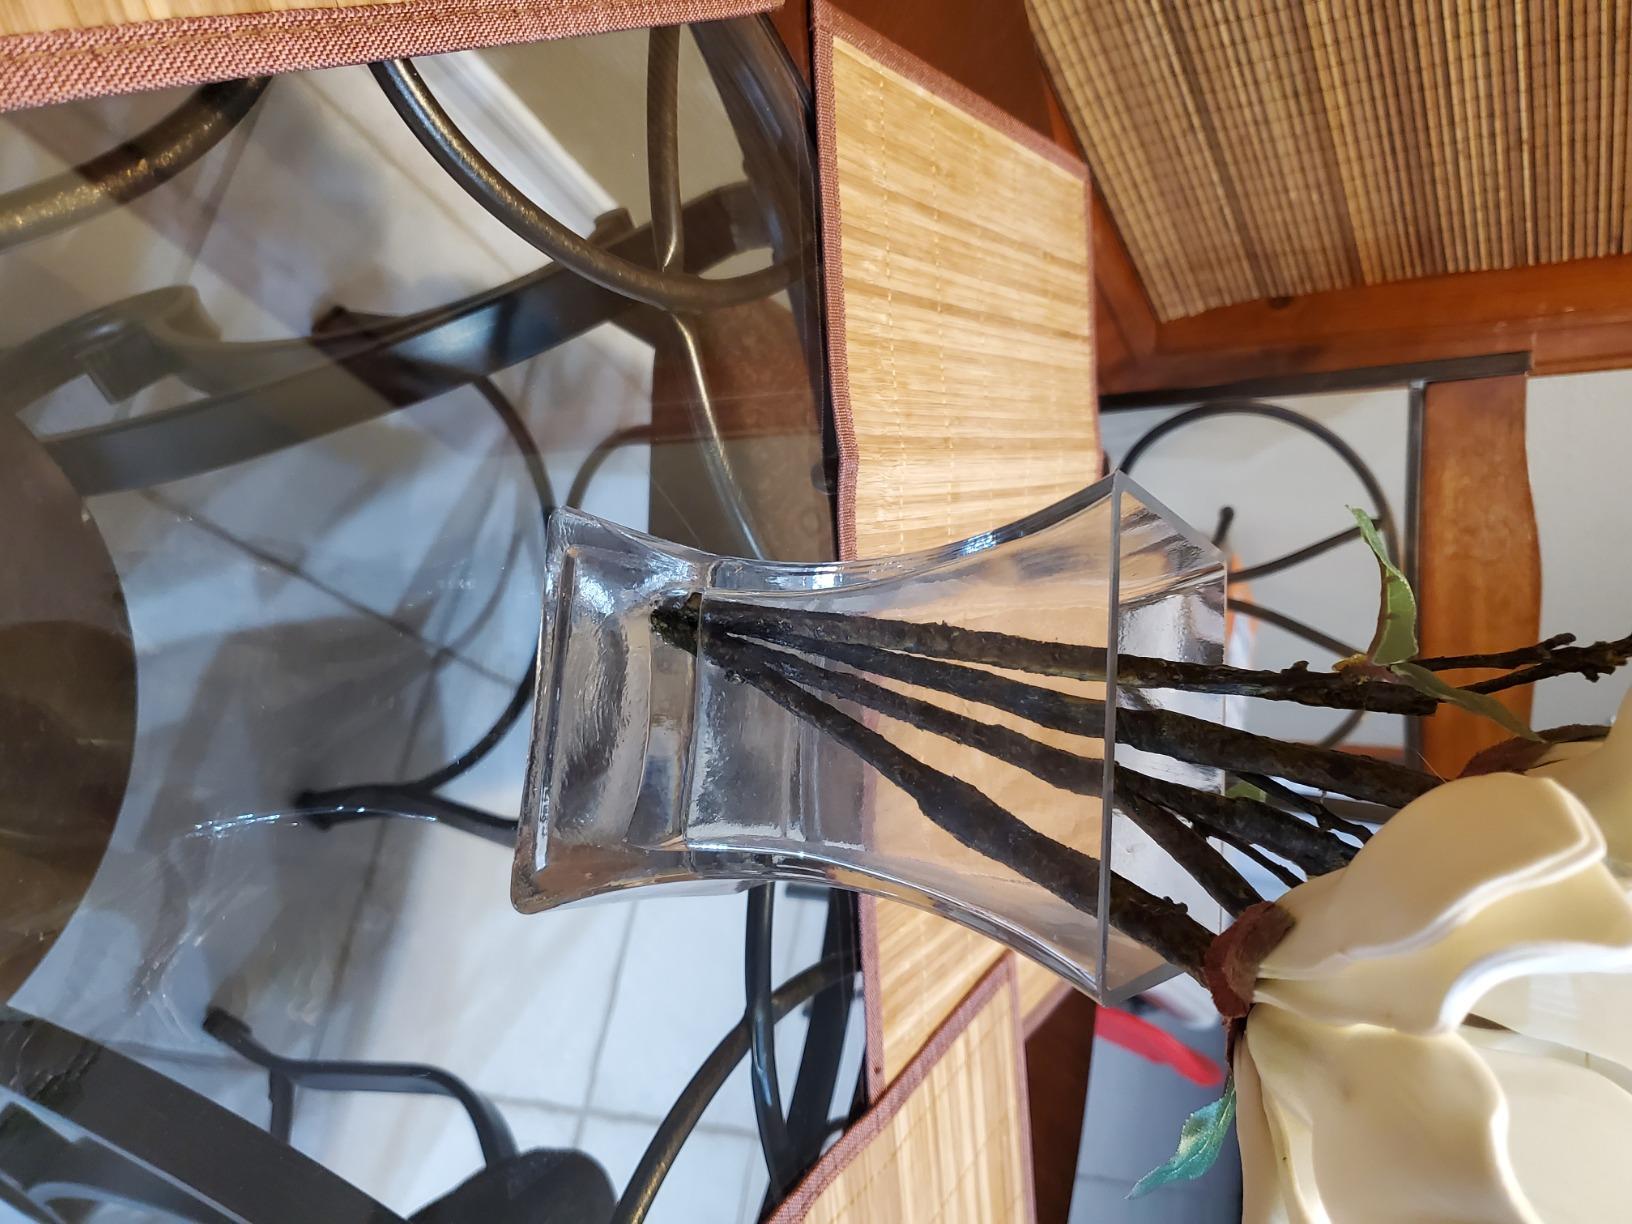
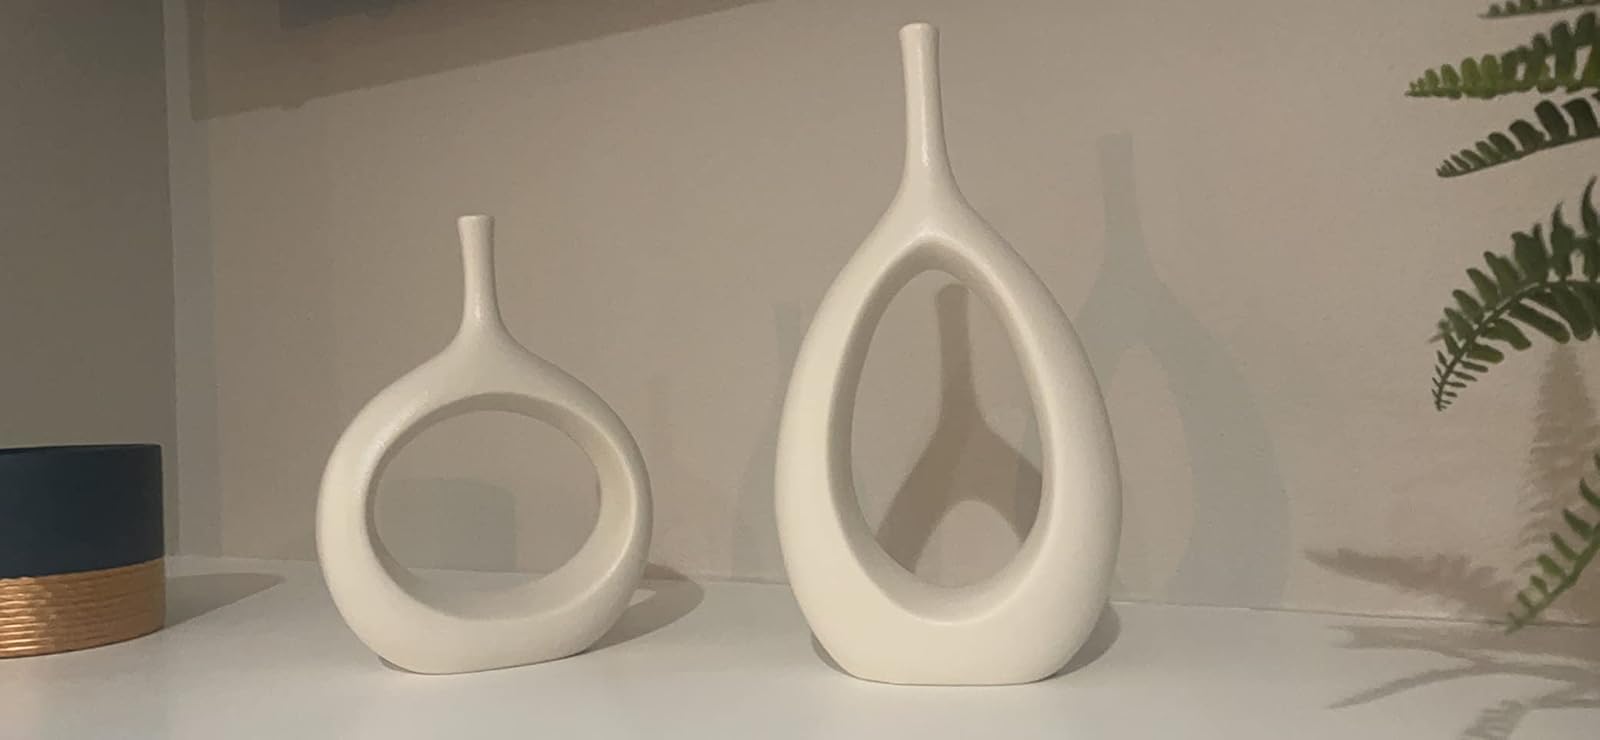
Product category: vase
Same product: no